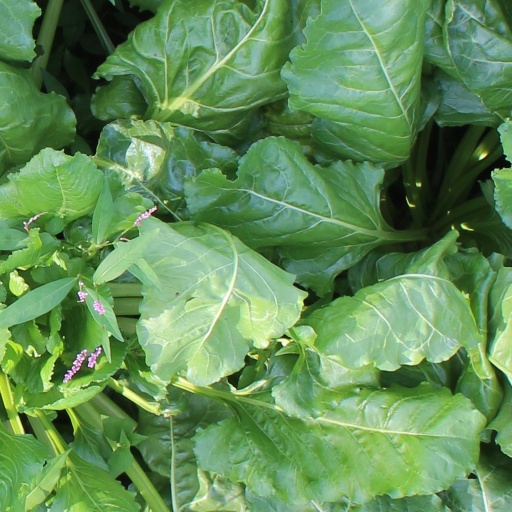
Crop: sugar beet